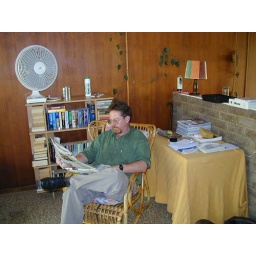
SP - best seat in the house